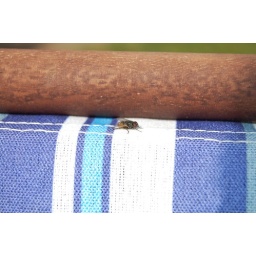
Cause I ain't sitting in that chair